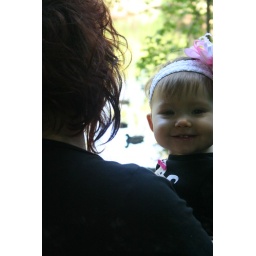
Watching he ducks swim in the lake